Nadia Dowshen

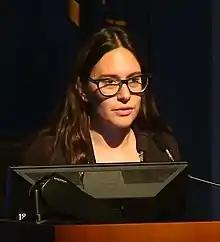
Dowshen in December 2018

Nadia Lauren Dowshen is an American pediatrician and adolescent medicine physician. She specializes in the care of youth living with HIV infection and medical care to transgender and gender-diverse youth. Dowshen researches health inequality, access to care, and promoting resilience in LGBT youth. As an associate professor at the Perelman School of Medicine at the University of Pennsylvania, she is also the medical director and co-founder of the Gender and Sexuality Development Clinic.